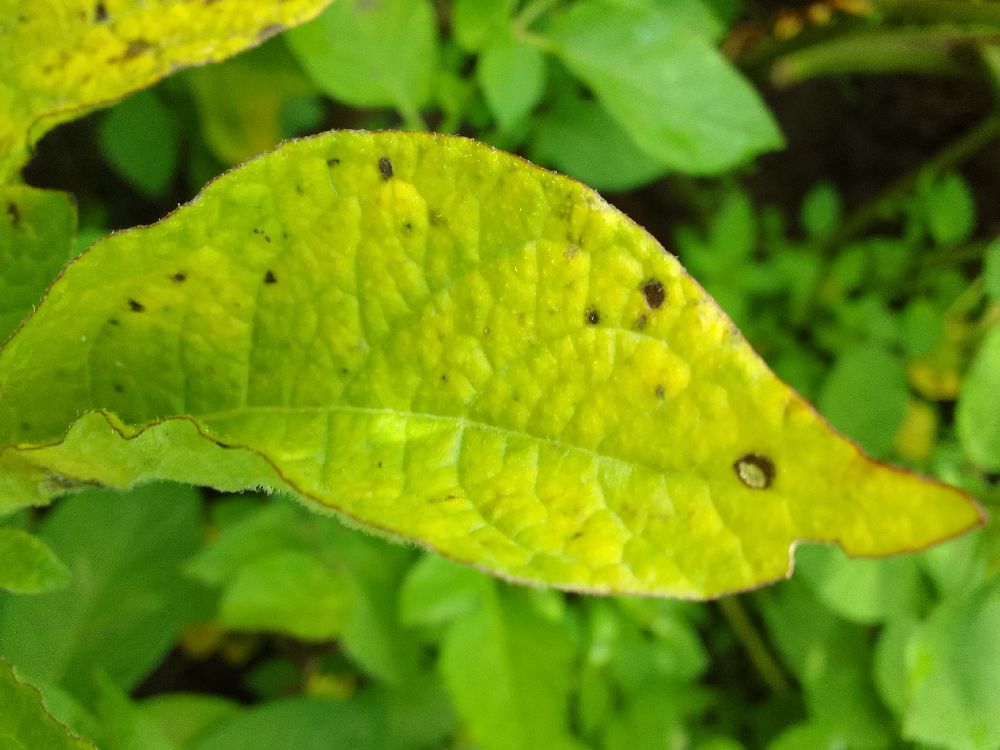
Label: Early blight